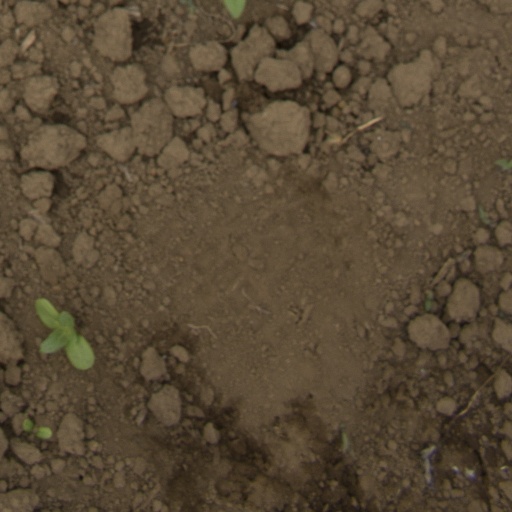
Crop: Jerusalem artichoke